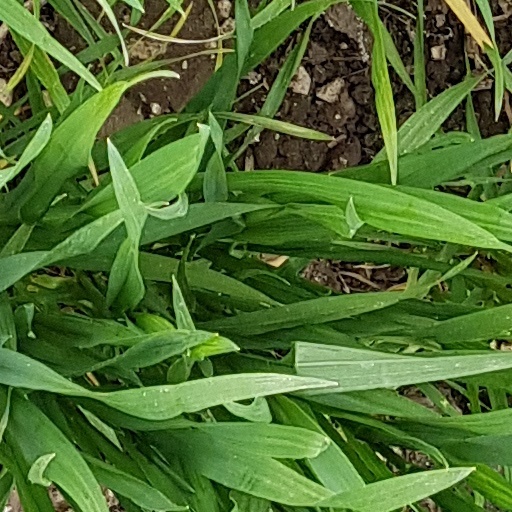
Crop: wheat